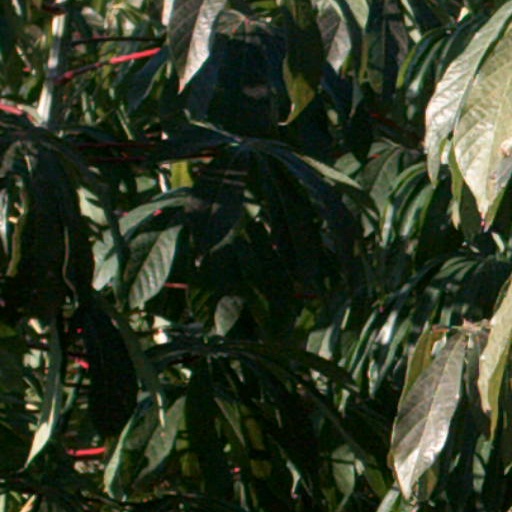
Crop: cassava